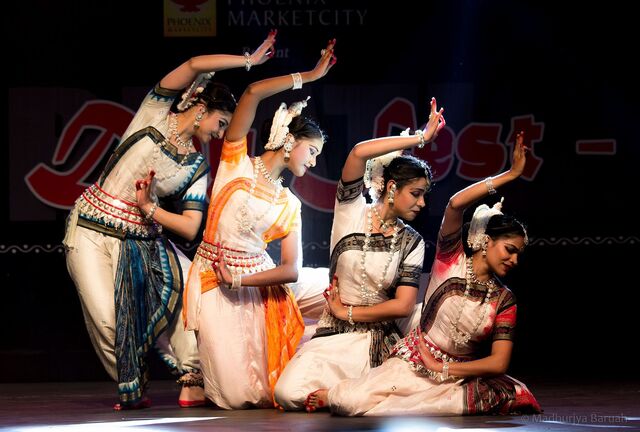
Dance form: odissi